Drax the Destroyer

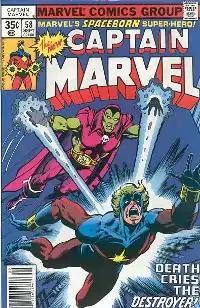
Drax (top) on the cover of "Captain Marvel" #58 (September 1978). Art by Dave Cockrum.

Needing a champion to combat the threat from Thanos, Mentor and his father Kronos capture Douglas' spirit and place it in a powerful new body. He is rechristened "Drax the Destroyer", and his sole purpose is to kill Thanos. With Iron Man, Drax battles Thanos and the Blood Brothers, but Thanos escapes. While trying to prevent Thanos from getting the Cosmic Cube, Drax's memories are restored to him. After seeing Captain Marvel defeat Thanos, Drax attacks Captain Marvel for robbing him of his purpose. Drax wanders space in grim contemplation, searching for a resurrected Thanos. By the time he learns that Thanos had managed to rematerialize himself, Thanos has once again been destroyed in battle with Captain Marvel, the Avengers, and Adam Warlock. Alongside Captain Marvel, Drax battles ISAAC, Stellarax, Lord Gaea, Elysius, and Chaos.